Greek Orthodox Church of St Nicholas, Toxteth

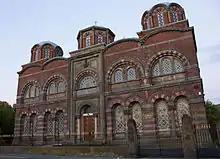
St Nicholas Greek Orthodox Church.

The Greek Orthodox Church of St Nicholas is a Grade II Listed building in Toxteth, Liverpool, situated at the junction of Berkley Street and Princes Road. Built in the Neo-Byzantine architecture style, it was completed in 1870. The architects were W. & J. Hay and the church was built by Henry Sumners. It is an enlarged version of St Theodore's church in Constantinople (now converted into the Vefa Kilise Mosque).